Bisbee Deportation

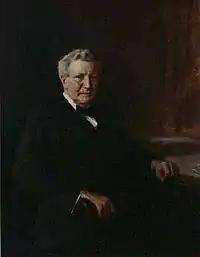
Then Secretary of Labor William Wilson

The men deported from Bisbee pleaded with President Wilson for protection and permission to return to their homes. In October 1917, Wilson appointed a commission of five individuals to investigate labor disputes in Arizona. They were led by Secretary of Labor William B. Wilson (with support from Assistant Secretary of Labor Felix Frankfurter, future Associate Justice of the US Supreme Court). The commission heard testimony during the first five days of November 1917. In its final report, issued on November 6, 1917, the commission denounced the Bisbee Deportation. "The deportation was wholly illegal and without authority in law, either State or Federal," the commissioners wrote.